Sandra Magnus

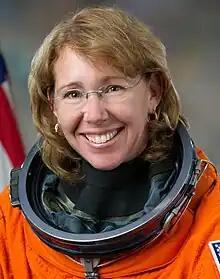
Magnus in 2011

Sandra Hall Magnus (born October 30, 1964) is an American engineer and a former NASA astronaut. She flew to space three times, as mission specialist on STS-112, as ISS crewmember during Expedition 18 and as mission specialist on STS-135. She is also a licensed amateur radio operator with the call sign KE5FYE. From 2012 until 2018 Magnus was the executive director of the American Institute of Aeronautics and Astronautics.